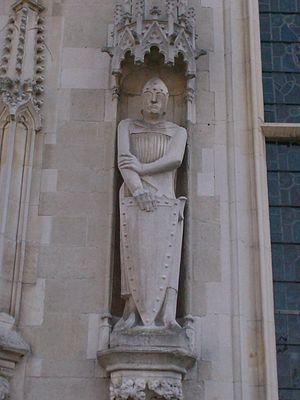
Baudouin Iᵉʳ dit Bras de Fer ou aussi le Bon, fut marquis ou comte en Flandre de 863 à 879. D’après la tradition, Baudouin serait le fils du forestier appelé Odacre, lui-même dit traditionnellement fils d'Ingelram. Il succède à son père comme forestier à sa mort, et s’illustre comme redoutable guerrier, ce qui lui vaut son surnom.